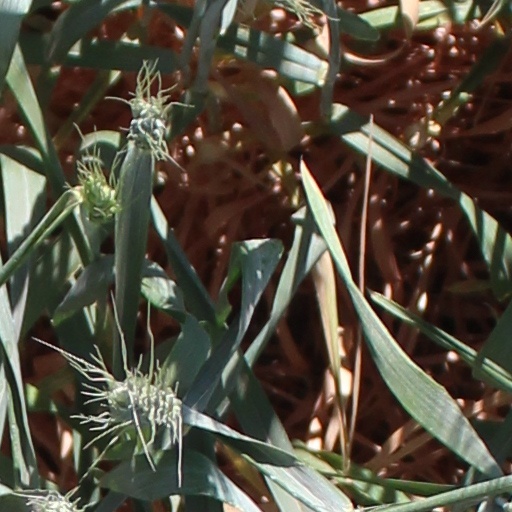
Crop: wheat